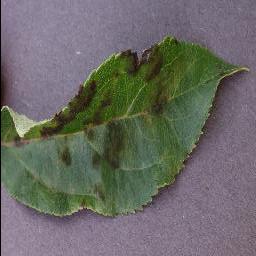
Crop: apple
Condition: scab